11th Armored Cavalry Regiment

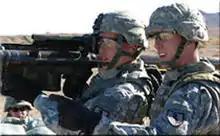
Soldiers from India Battery ADA, 1st Squadron, 11th ACR participate in Stinger missile live fire over the skies of Ft. Irwin, California.

The 11th ACR was not deployed during World War I. During this period, 1st Squadron conducted port operations in Newport News, Virginia. After the Armistice, the regiment, with its predominantly black horses, was stationed at the Presidio of Monterey, in California. The Army reorganizations for World War II eliminated the horse cavalry in 1940 and 1st Squadron traded in "saddles and hooves" for "tracks and steel". The regiment was inactivated 15 July 1942. The personnel and equipment of the former 1st and 2nd Squadrons was combined to form the newly designated 11th Tank Battalion, which later fought at the Battle of the Bulge.